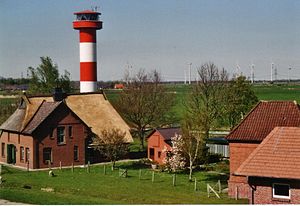
Sankt Margarethen (Holsten)
Udsigt fra Elbdiget
Sankt Margarethen er en by og en kommune i det nordlige Tyskland, beliggende i Amt Wilstermarsch i den sydvestlige del af Kreis Steinburg. Kreis Steinburg ligger i den sydvestlige del af delstaten Slesvig-Holsten.